Surface properties of transition metal oxides

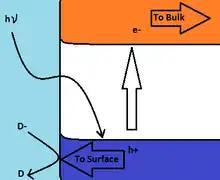
This band diagram shows the excitation of an electron to the conduction band, and the reaction of a hole in the valence band with a redox couple at the surface of the solid.

The following equations are useful in describing the populations of valence and conduction bands in terms of holes and electrons for the bulk metal. formula_2 is the density of electrons in the bulk metal conduction band, and formula_3 is the density of holes in the bulk metal valence band. E is the lowest energy of the conduction band, E is the Fermi energy (electrochemical energy of the electrons), E is the highest energy of the valence band, N is the effective mass and mobility of an electron in the conduction band (constant), and N is the effective mass and mobility of a valence band hole (constant).